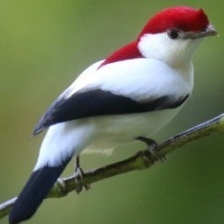
Species: ARARIPE MANAKIN
Scientific name: ANTILOPHIA BOKERMANNI